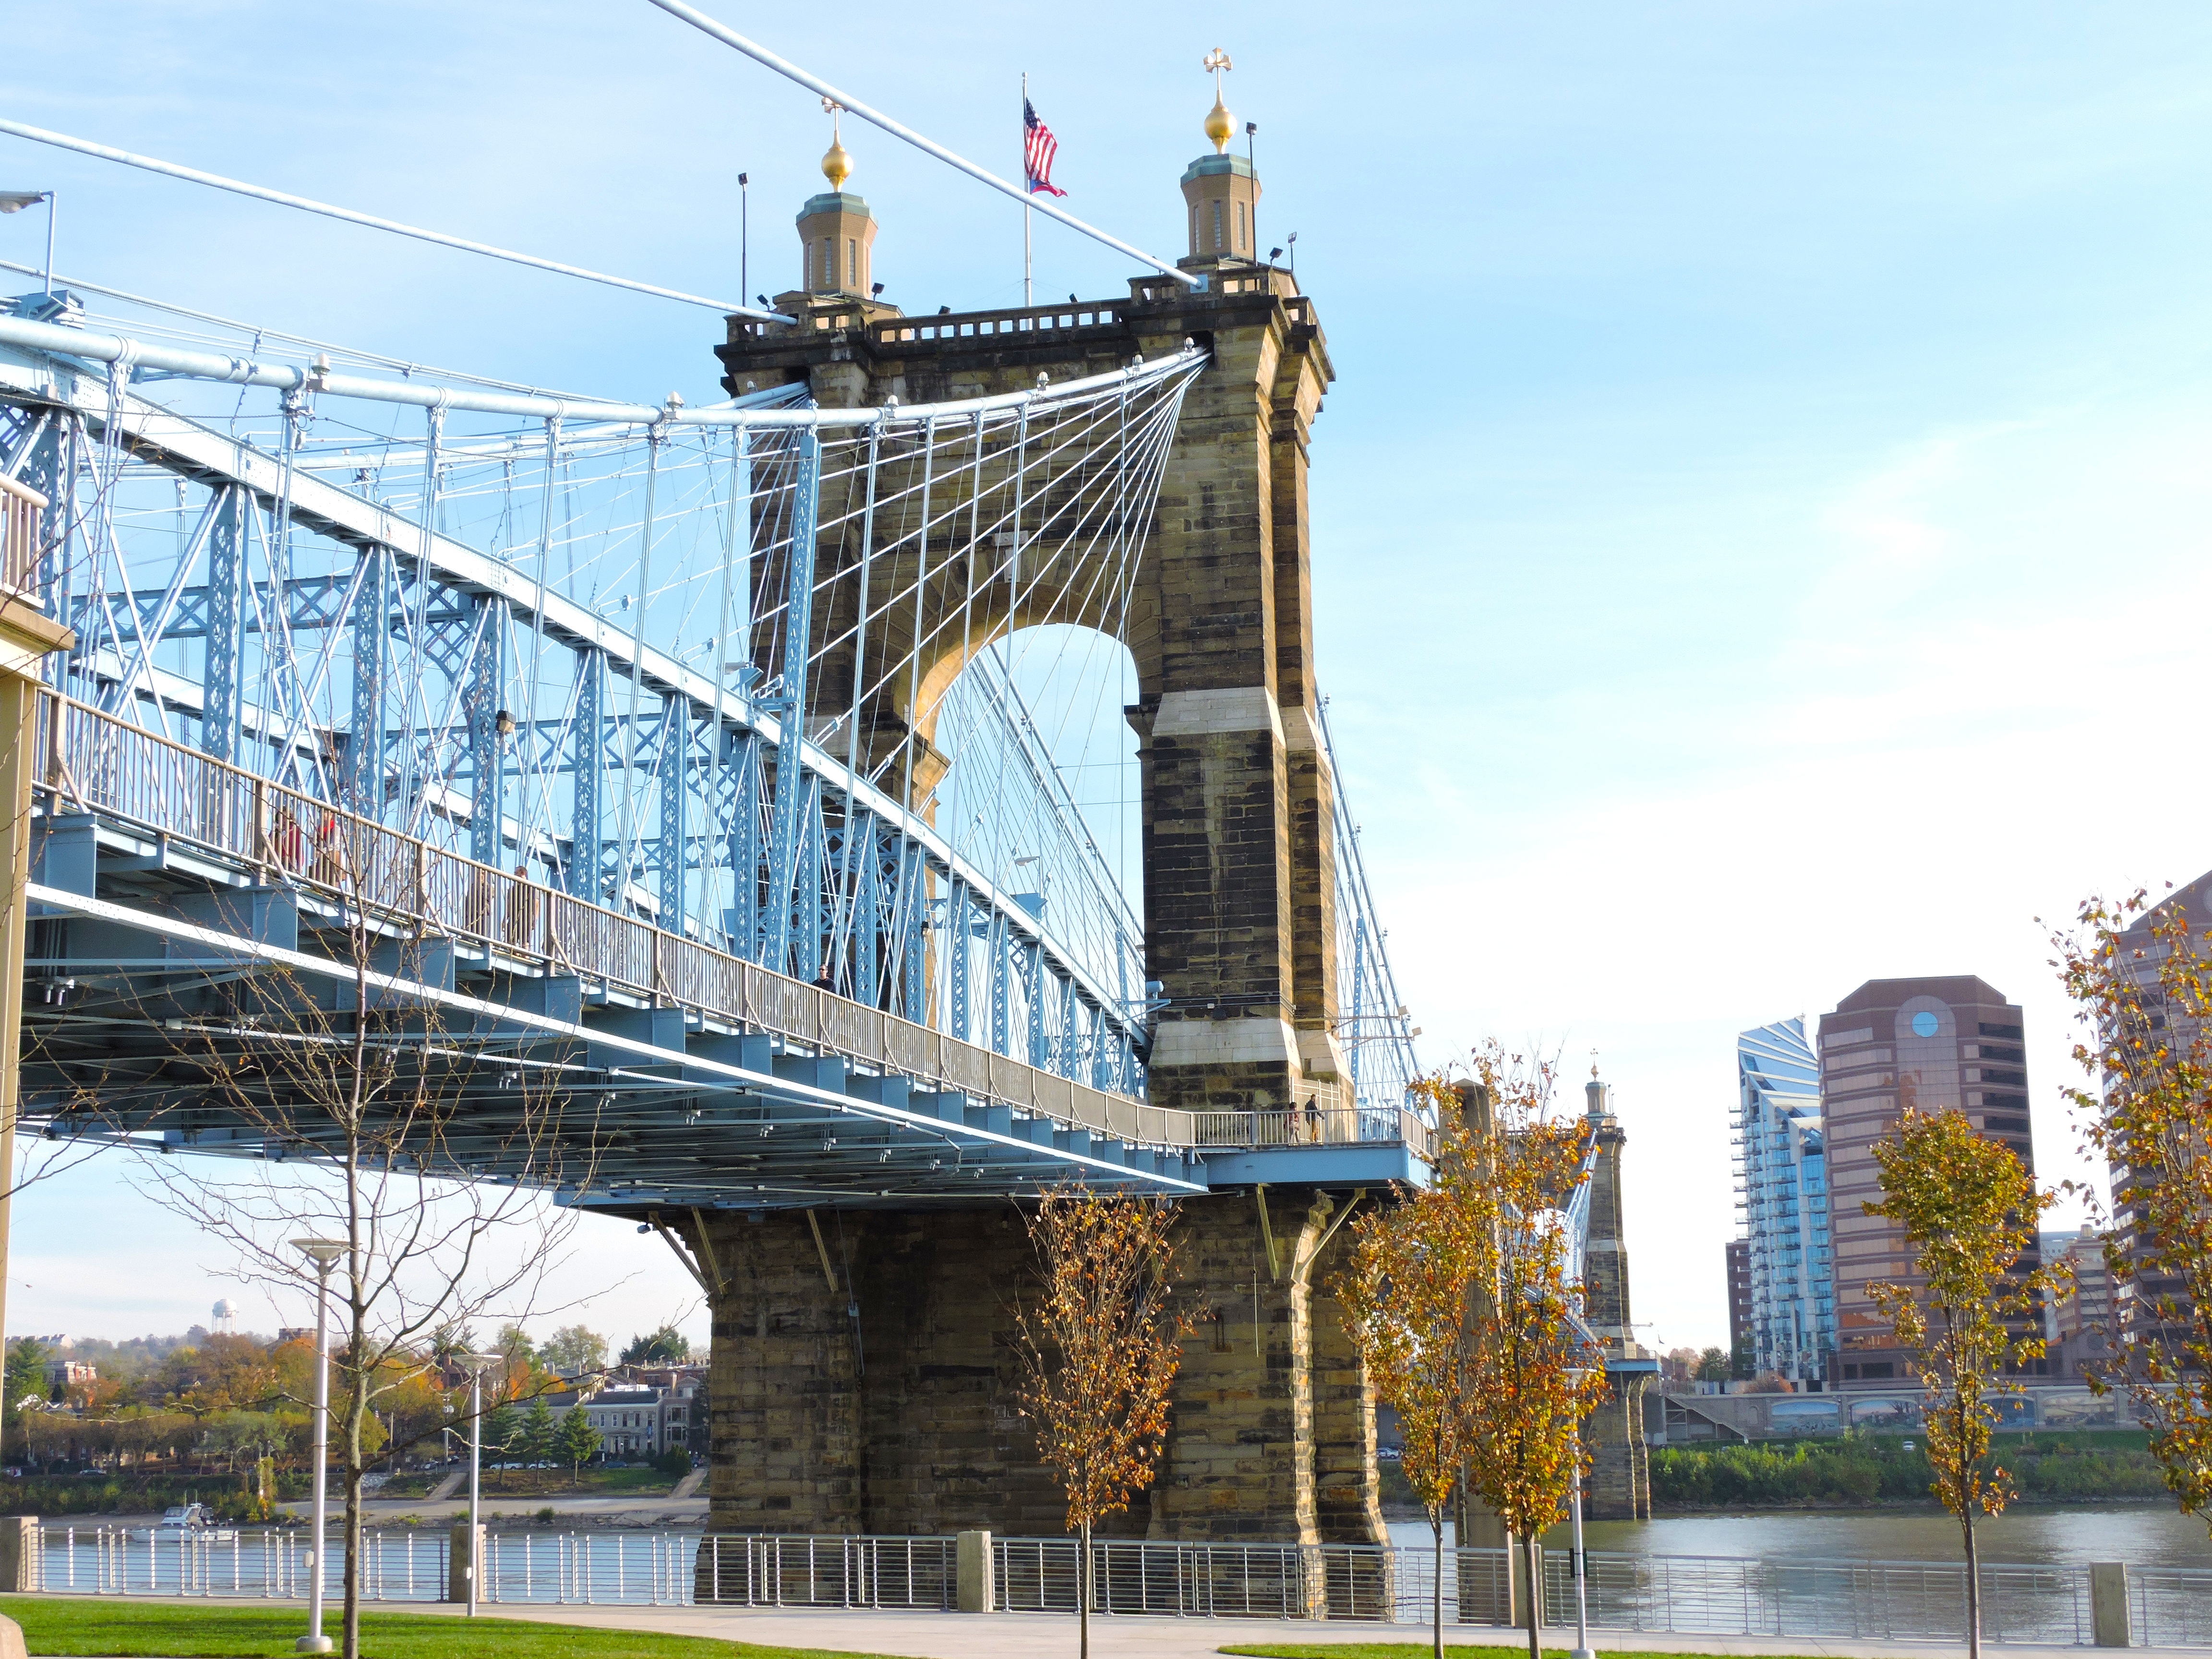
bridge, skyline, skyscraper, river, cityscape, downtown, transport, landmark, waterfront, public transport, cable stayed bridge, skyway, nonbuilding structure, john a roebling bridge, cincinnati bridge